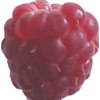
Label: raspberry